Monito del monte

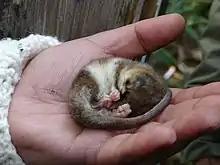
A monito del monte in state of torpor.

The monito del monte is adapted to arboreal life; its tail and paws are prehensile. It is largely nocturnal and, depending on the ambient and internal temperature, and on the availability of food, it spends much of the day in a state of torpor. Such behaviour enables it to survive periods of extreme weather and food shortage, conserving energy instead of foraging to no effect.